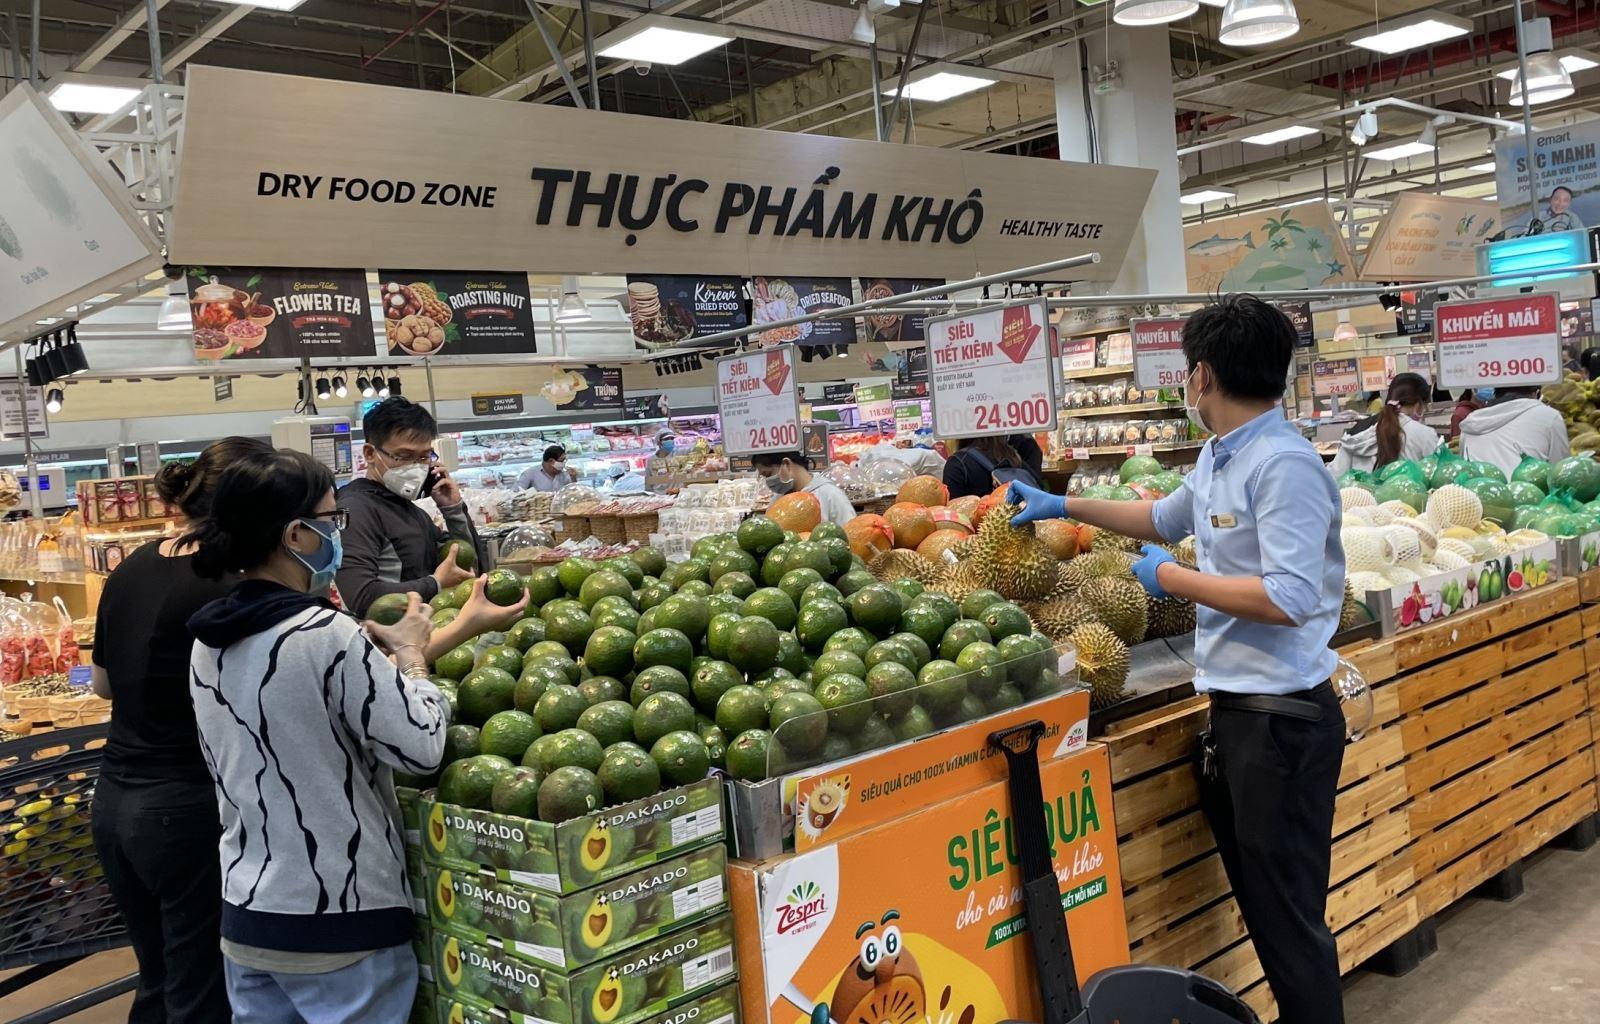
có nhiều mặt hàng trái cây xuất hiện ở trên kệ hàng